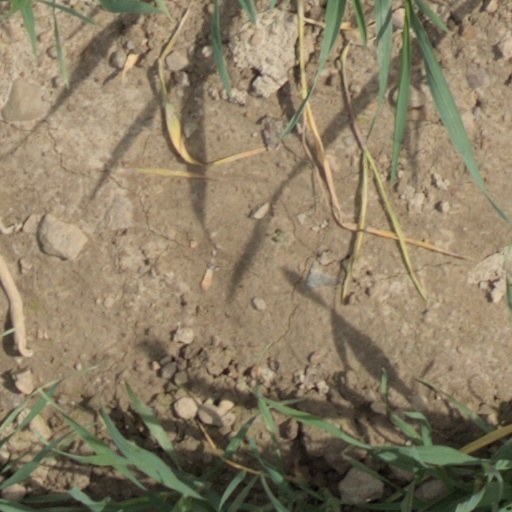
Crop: wheat